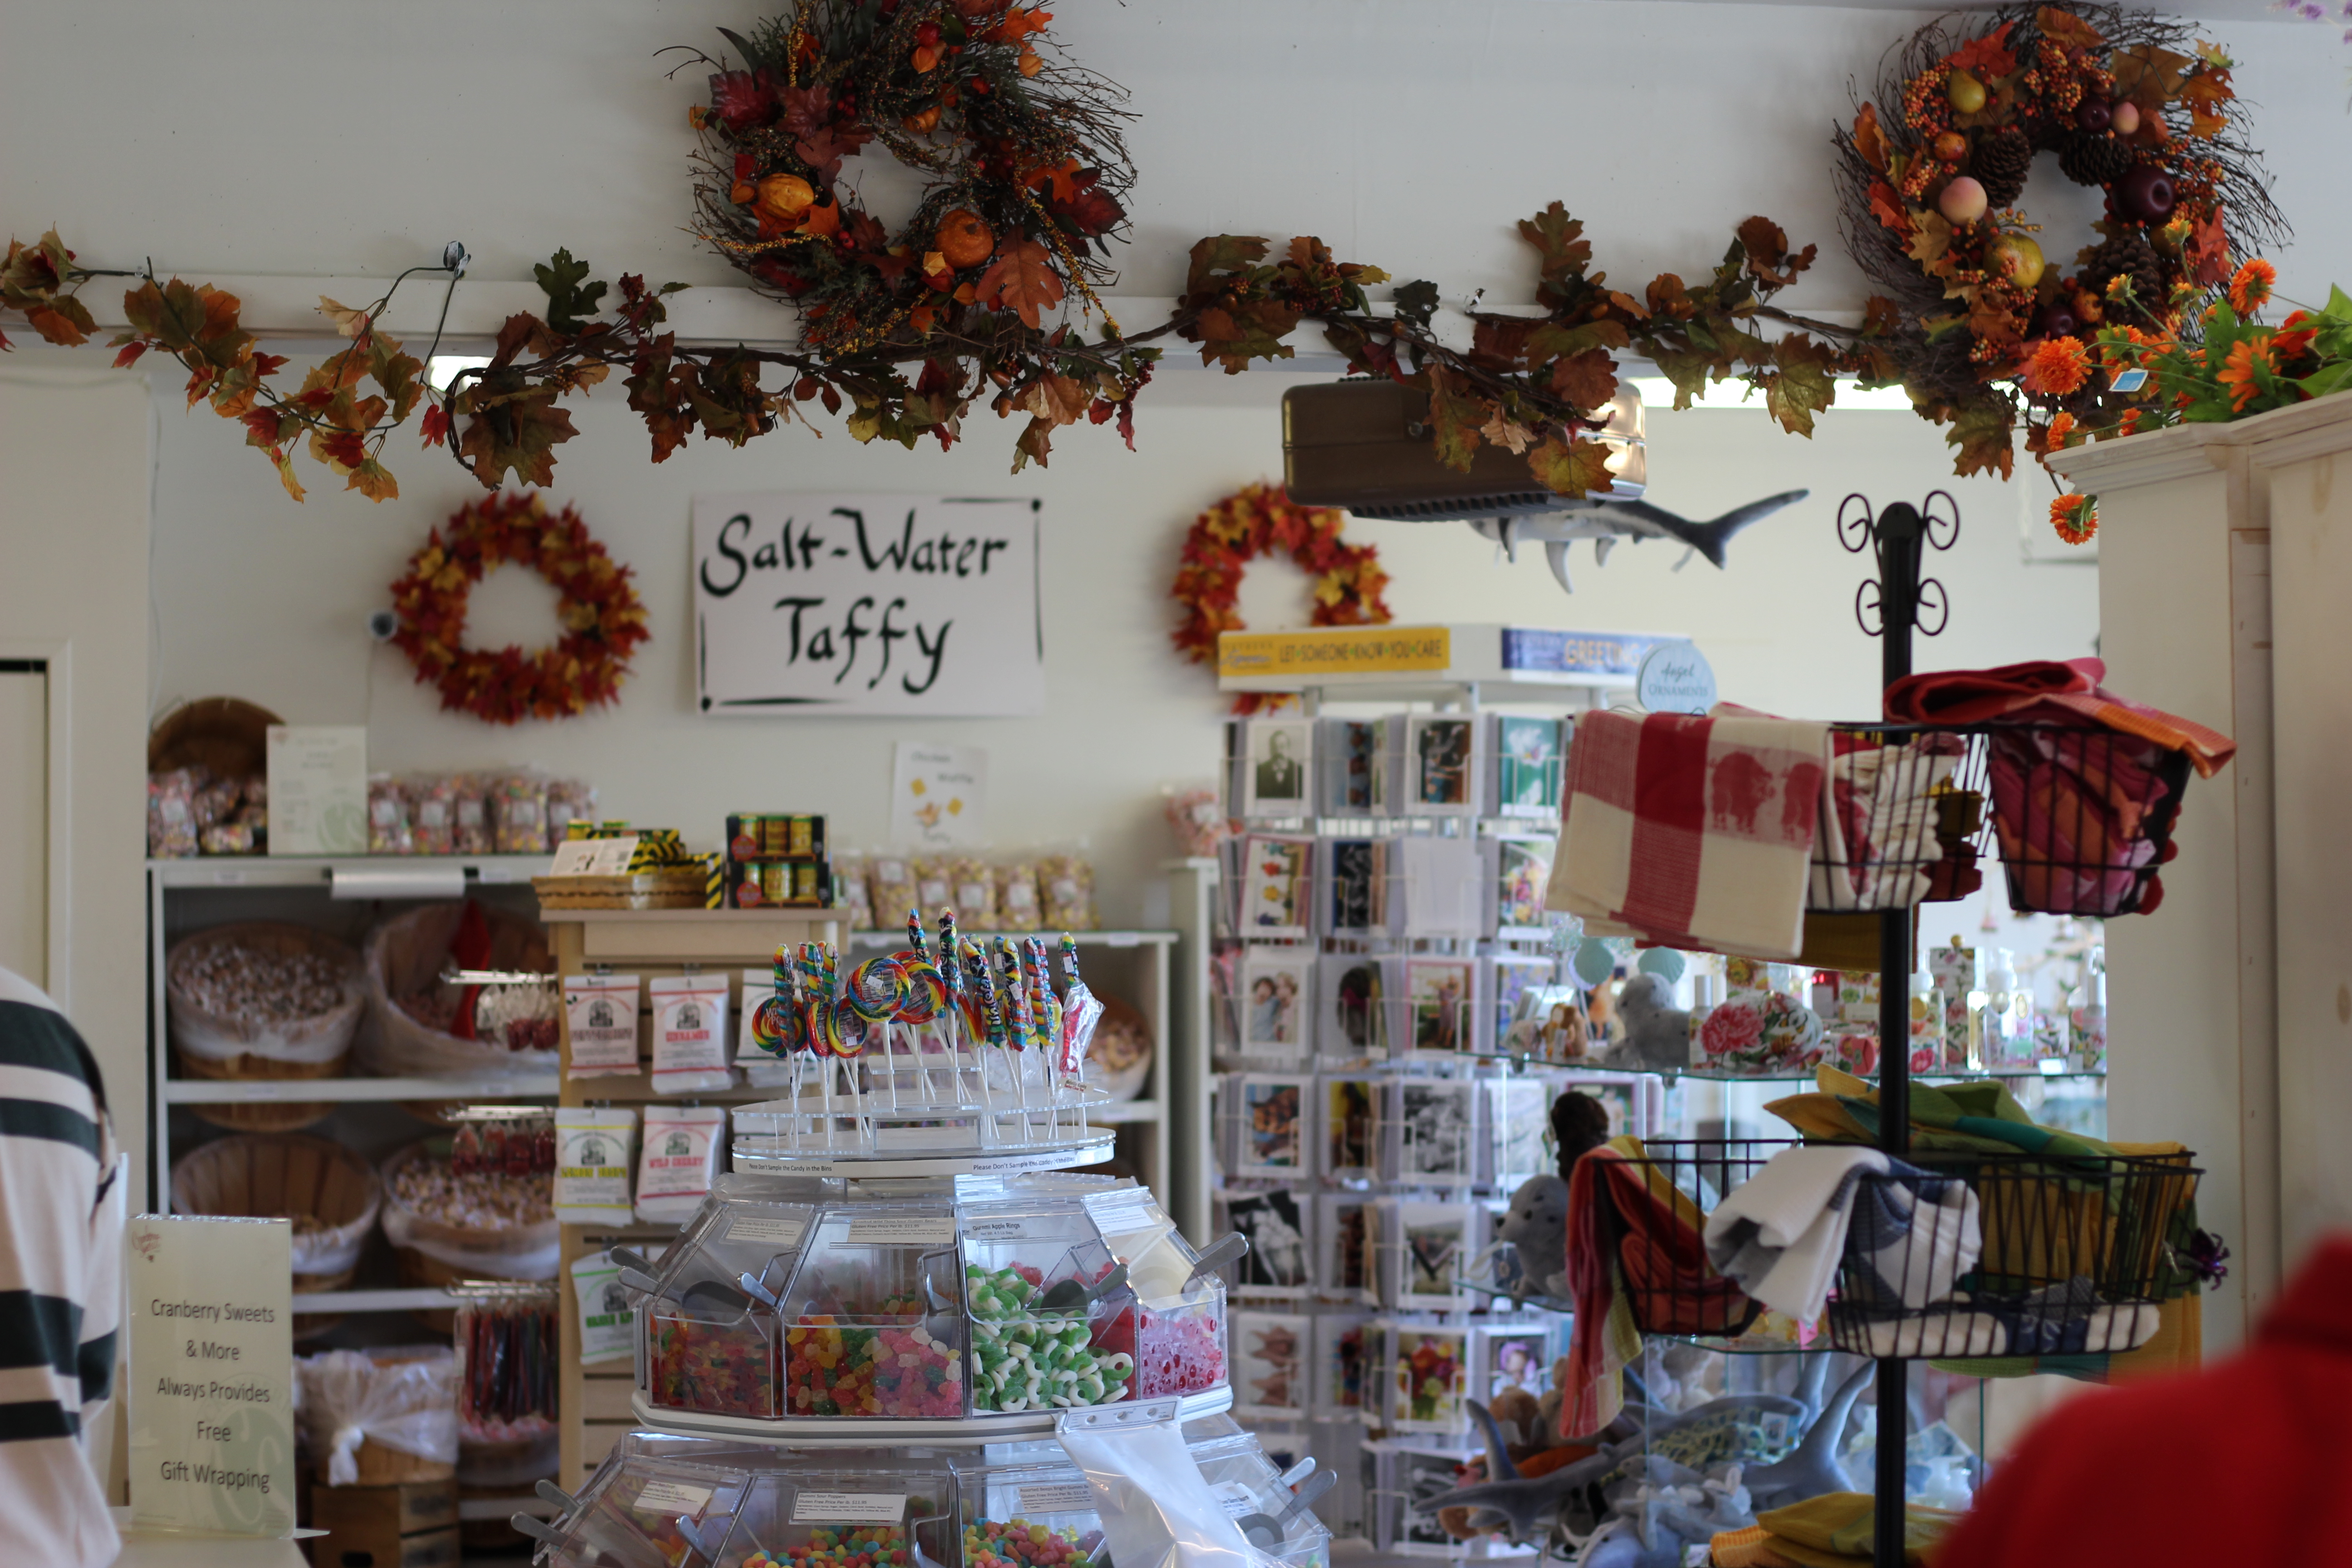
travel, decoration, shop, meal, shelf, shopping, furniture, christmas, interior design, indoors, stock, commerce, exhibition, floristry, retail, candy store, oregon coast, corner store, greeting card stand, xmas decors